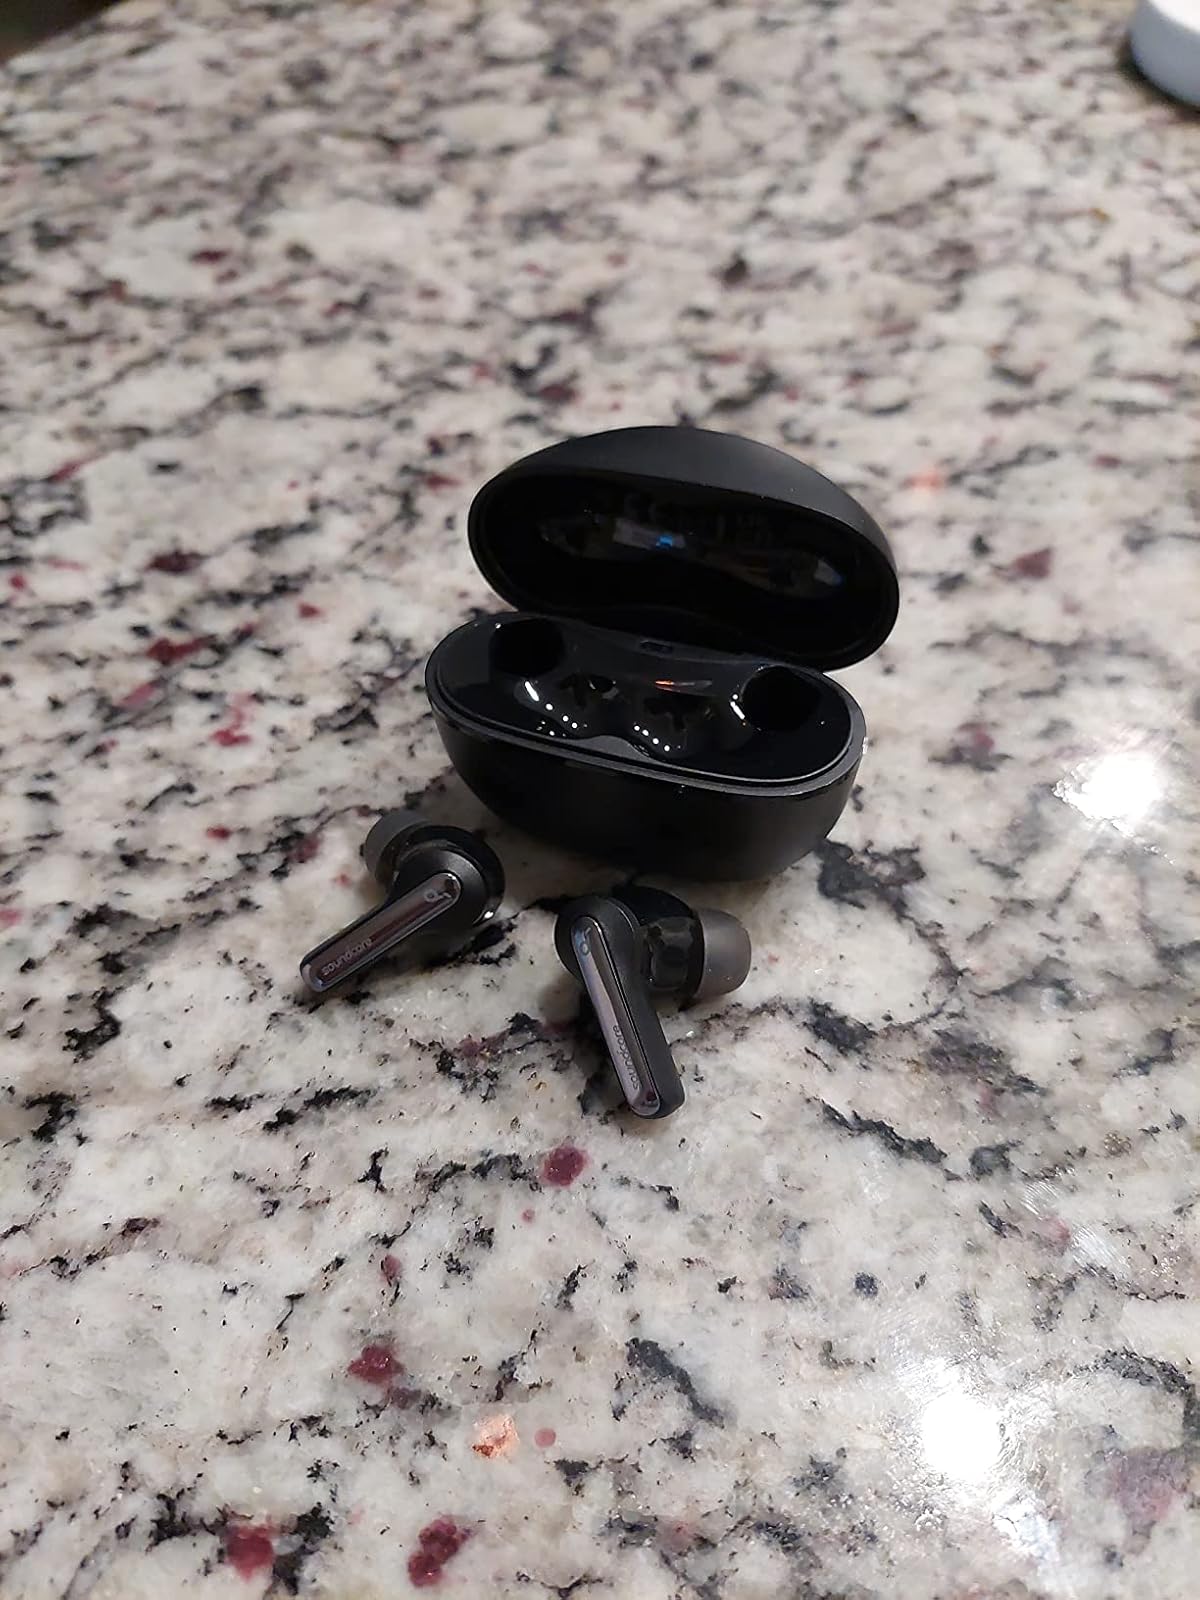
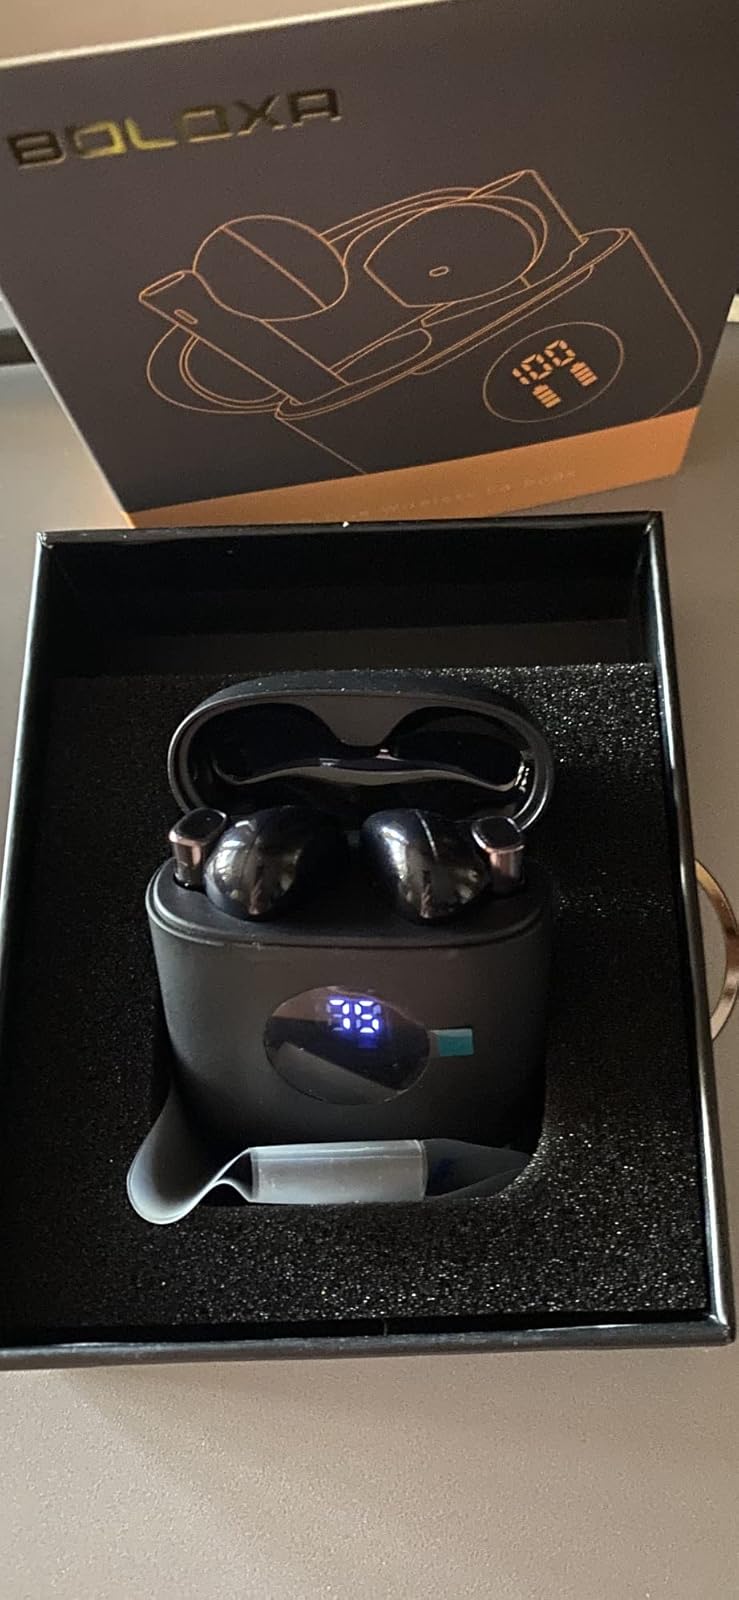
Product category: earbuds
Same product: no